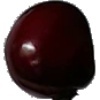
Label: Cherry 1